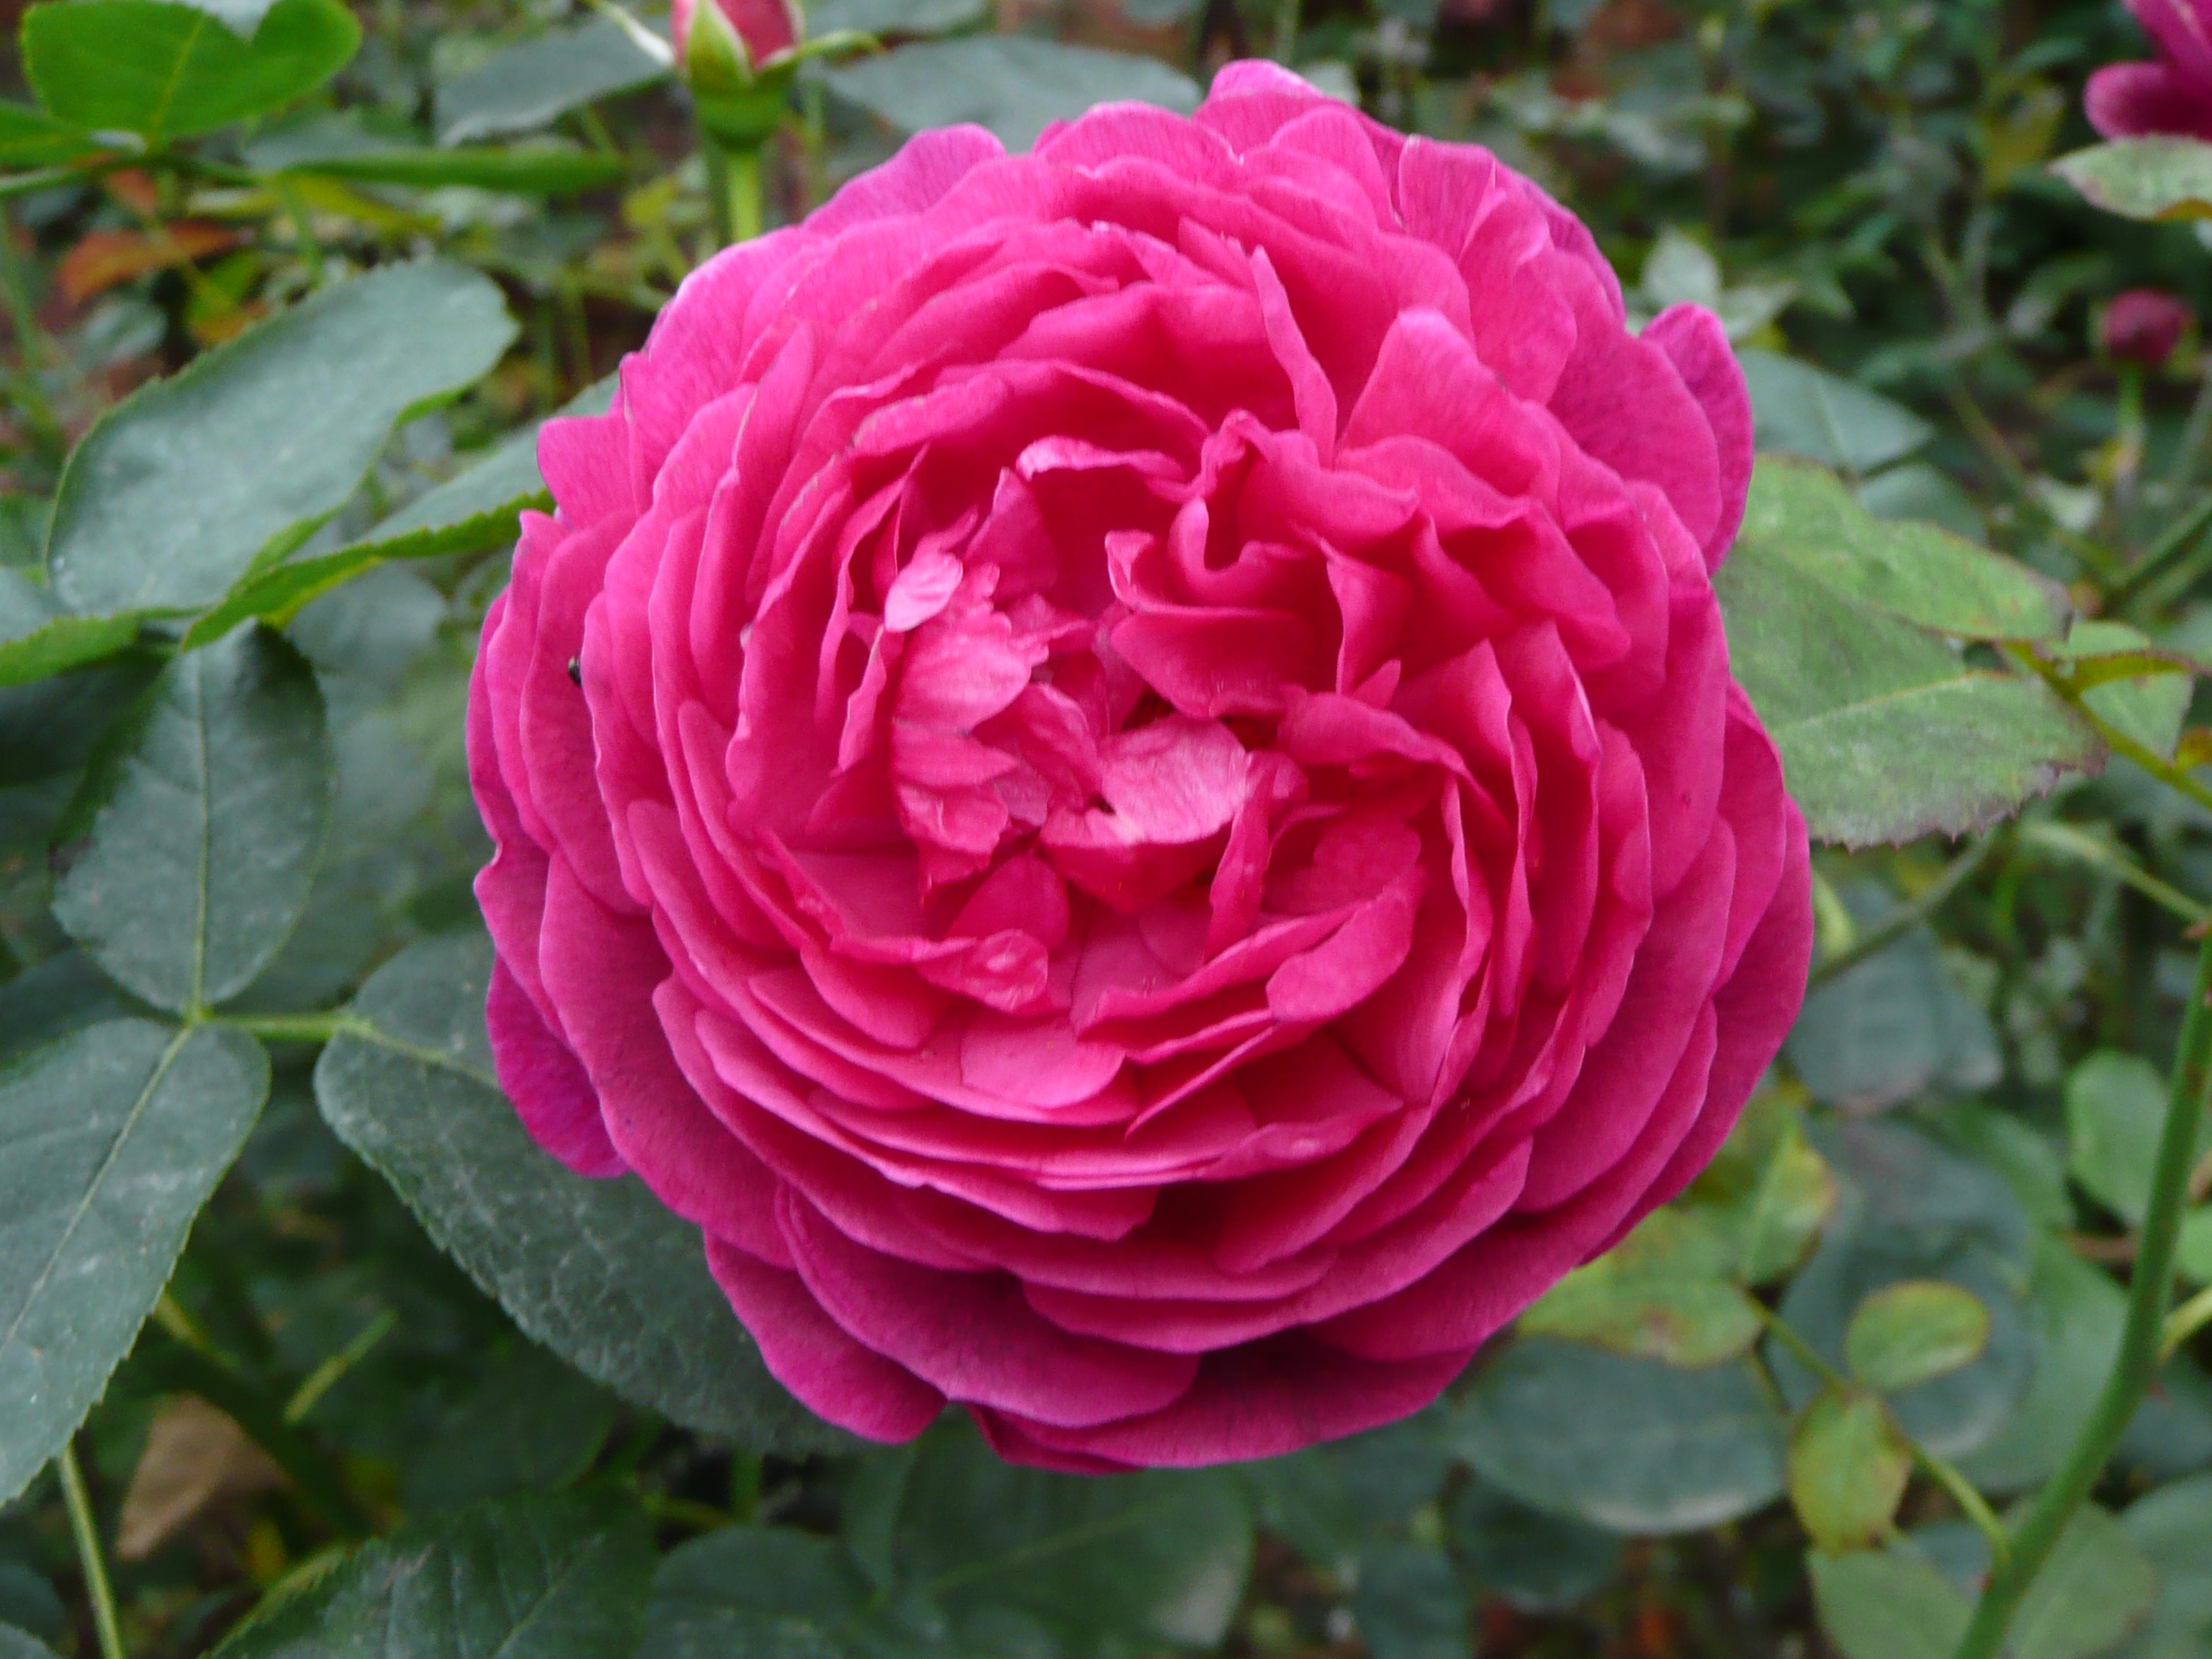
nature, plant, flower, petal, rose, spring, red, garden, flowers, floribunda, flowering plant, garden roses, rose family, land plant, rosa centifolia, rose order, rosa gallica